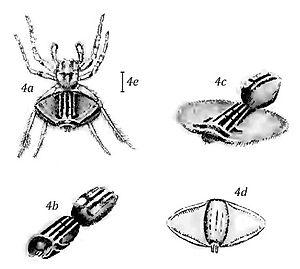
Maratus volans est une espèce d'araignées aranéomorphes de la famille des Salticidae.